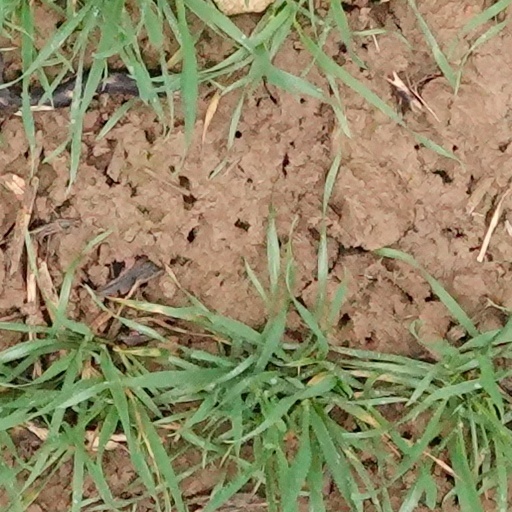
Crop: wheat